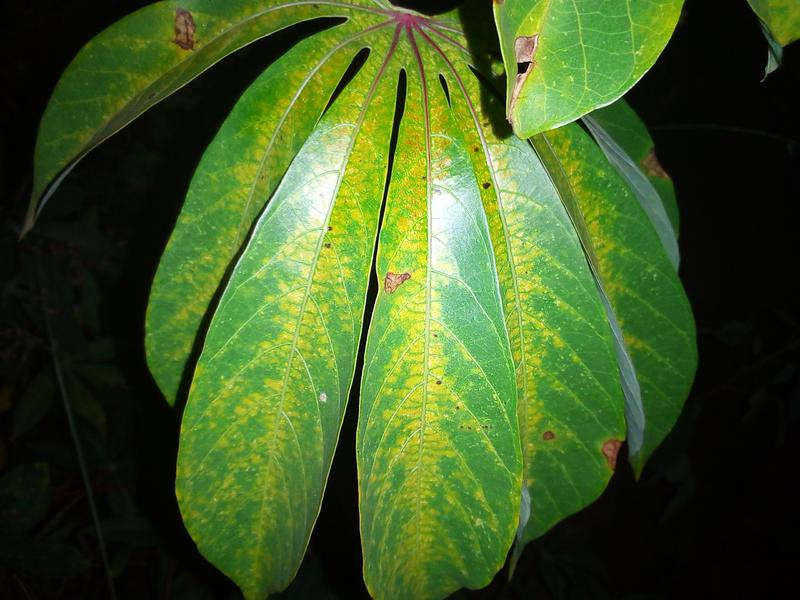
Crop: cassava
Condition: green_mottle